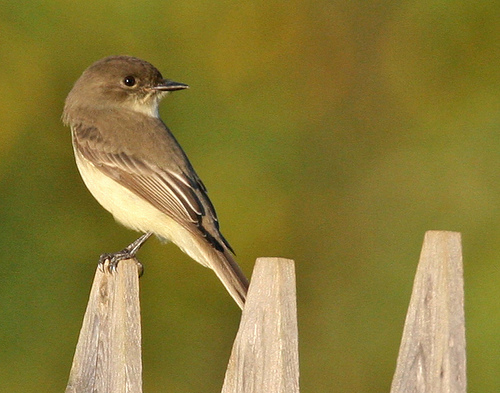
a small bird with a white belly, and a curved crown, and a gray back and wings.
this bird has a small straight bill, a white breast and belly, and a brown head and wings.
this bird is white and brown in color with a sharp black beak and brown eye rings.
this bird has a short black bill with a white belly.
the bird has a very large hard, a white belly and breast, and brown head, body and tail.
this bird has wings that are brown and has a white belly
this bird has a tan breast with brown and black wings.
this bird has wings that are brown and has a white belly
this bird has a black beak and a yellow belly/abdomen area, the back of the bird is grey but the wings have black on the secondaries
this bird has a pointed black bill, with a light brown back.
Species: Sayornis